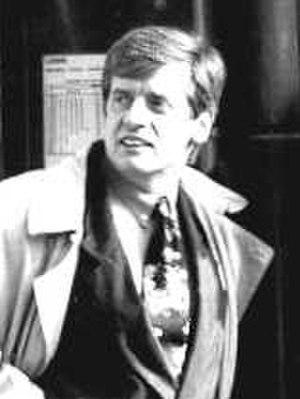
J.-M. Klinkenberg du Groupe Mu (ou µ) en 1991 à Liège.
Jean-Marie Klinkenberg, né le 8 octobre 1944 à Verviers, est un linguiste et sémioticien belge.